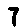
Label: 7